Northern European Enclosure Dam

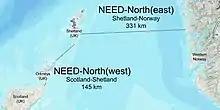
North European Enclosure Dam (NEED) North

The northern enclosure (NEED North) would be a multiple section dam at the perimeter of the northern rim of the North Sea. The detailed engineering is not stated, although some form of continuous structure could provide for overland infrastructure—road and/or railway between Great Britain and Norway.